Republic of Vietnam Marine Division

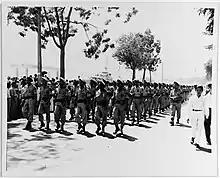
First Marine battalion marches through Saigon, October 1956

In March 1952, the Navy of Vietnam was established. In 1953, the French and Vietnamese governments agreed to increase the size of Vietnamese National Army, so an increase in the size of the Vietnamese Navy was also deemed necessary. As they debated whether the Army or Navy would control the river flotillas, French Vice Admiral Philippe Auboyneau proposed for the first time the organisation of a Vietnamese Marine Corps. When the French withdrew from Vietnam in 1954, the Vietnamese Marine Corps was a component of the Vietnamese Navy. The Marine Corps consisted of a headquarters, four river companies, and one battalion landing force. On 13 October 1954, Prime Minister Ngo Dinh Diem signed a government decree formally creating within the naval establishment a section of infantry, then of brigade strength, later to be designated as the Marine Corps (VNMC).